Electoral Count Act

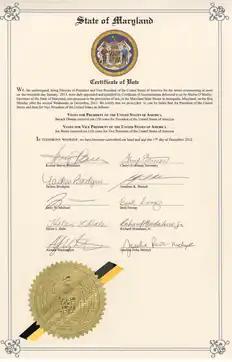

Section 3 (now ) requires the governor of each State to prepare seven original copies of a "certificate of ascertainment", each under the seal of the state, which identifies the electors appointed by the state and the votes they received, as well as the names of all other candidates for elector and the votes they received. The electors that are being appointed are determined "under and in pursuance of the laws of such State providing for such ascertainment." The name of the presidential candidate and vice-presidential candidate do not need to appear on the certificate; neither do the number of votes. The certificates only need to state the names of the slate of electors. Each state is free to choose the appearance and layout of the certificate. The Office of the Federal Register ensure that each certificate contains all legally required information, but substantive legal issues must be decided by the Congress and the Courts.